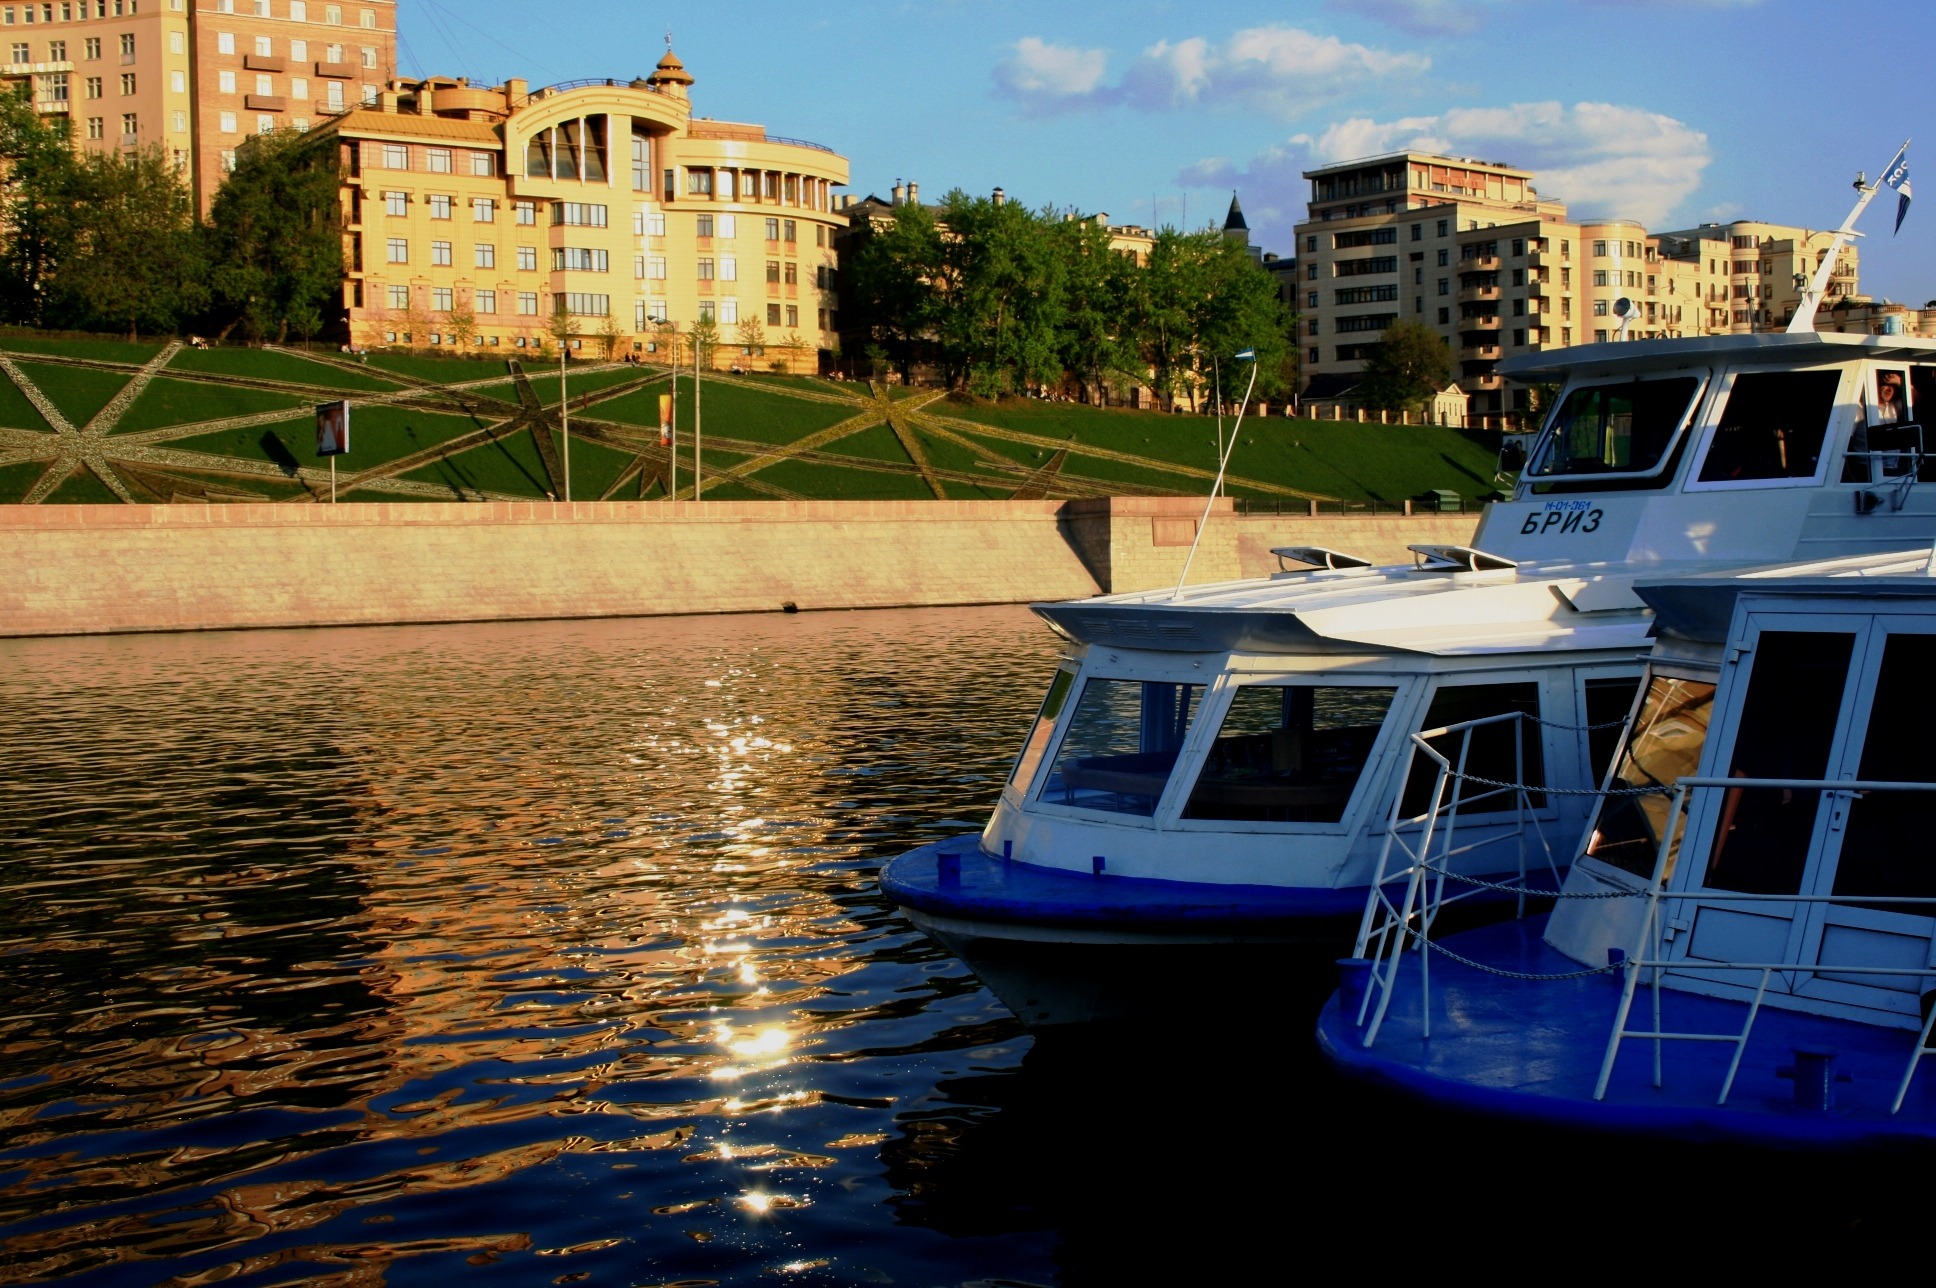
sea, water, grass, dock, sky, boat, river, canal, recreation, evening, reflection, vehicle, yacht, harbor, marina, tourism, waterway, ferry, buildings, boating, reflections, embankment, channel, watercraft, motor ship, passenger ship, luxury yacht, water transportation, river cruisers, bathed in sun